National Cadet Corps (Singapore)

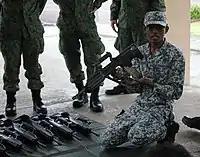
A Cadet Officer teaching cadets about Technical Handling.

Cadets have the opportunity of firing a SAR 21 rifle on firing ranges. Cadets first train on a computerised simulation before progressing on to shoot at live firing ranges.